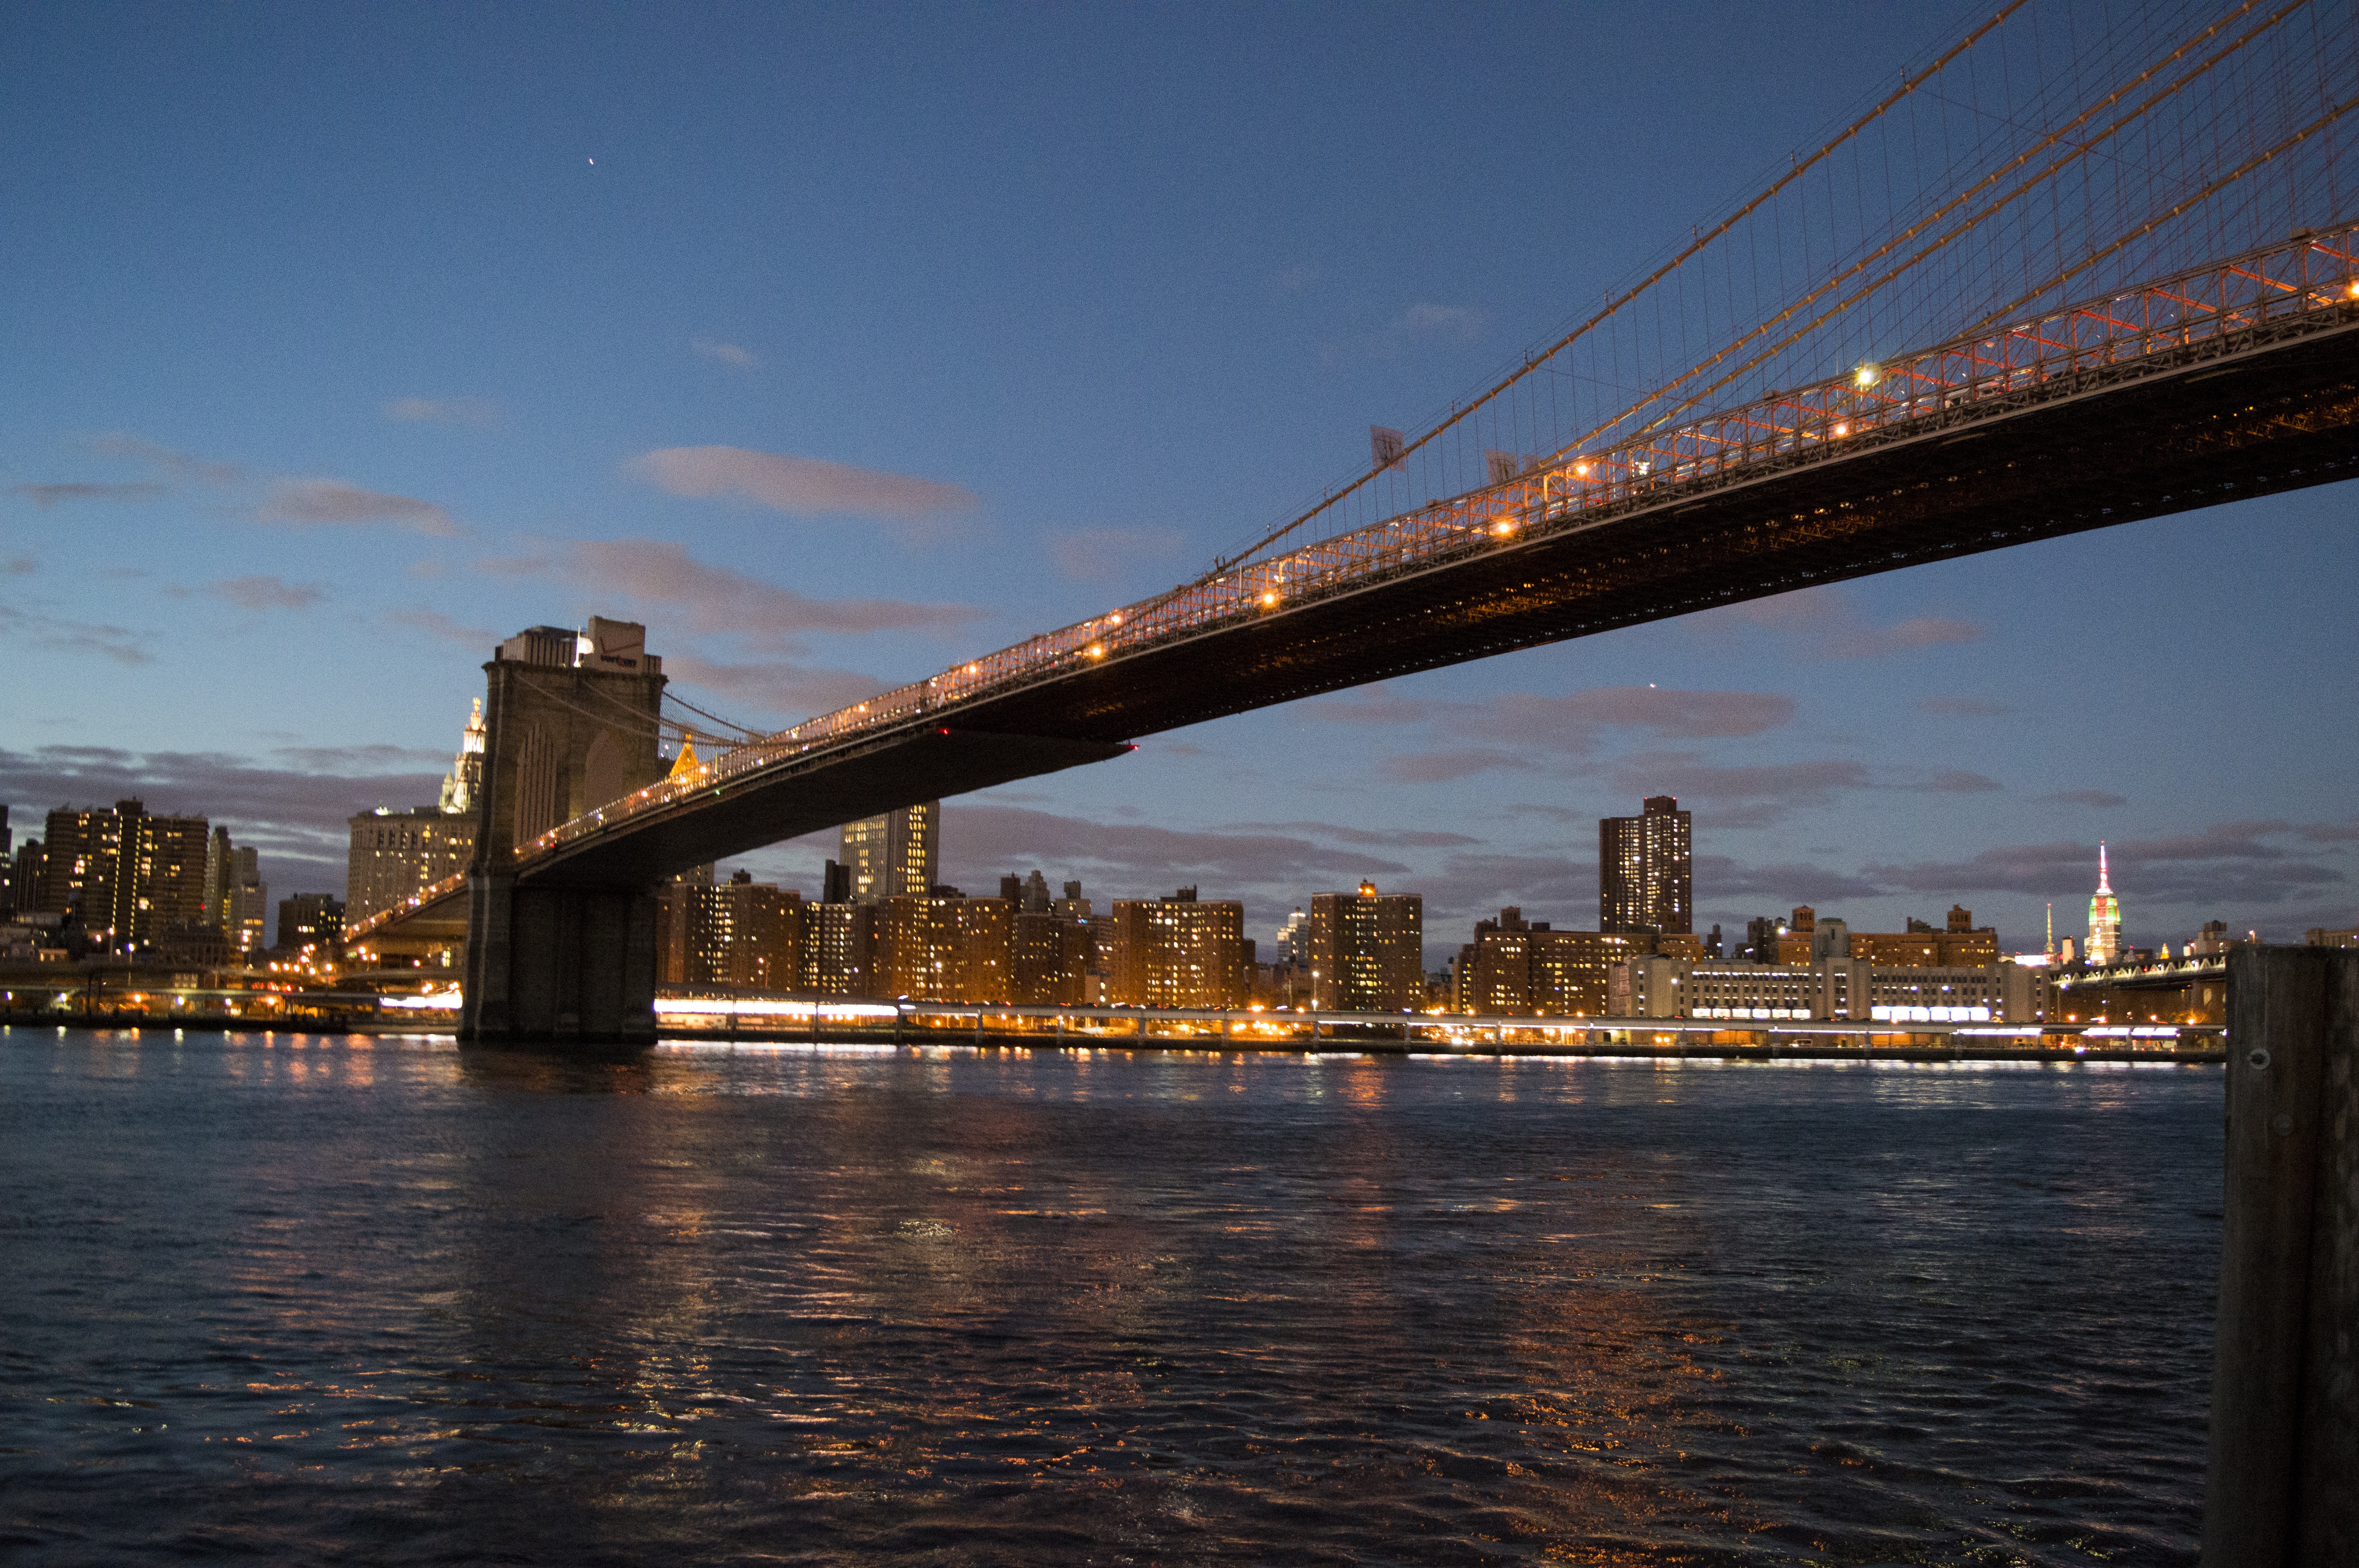
sea, water, outdoor, architecture, sky, sunset, bridge, skyline, night, morning, view, building, dawn, city, urban, new york, river, manhattan, new york city, cityscape, panorama, downtown, dark, suspension bridge, dusk, evening, reflection, brooklyn bridge, nyc, usa, america, office, landmark, brooklyn, attraction, tourism, waterway, lights, skyscrapers, ny, new, scene, famous, york, financial, east, seaport, cable stayed bridge, urban area, nonbuilding structure